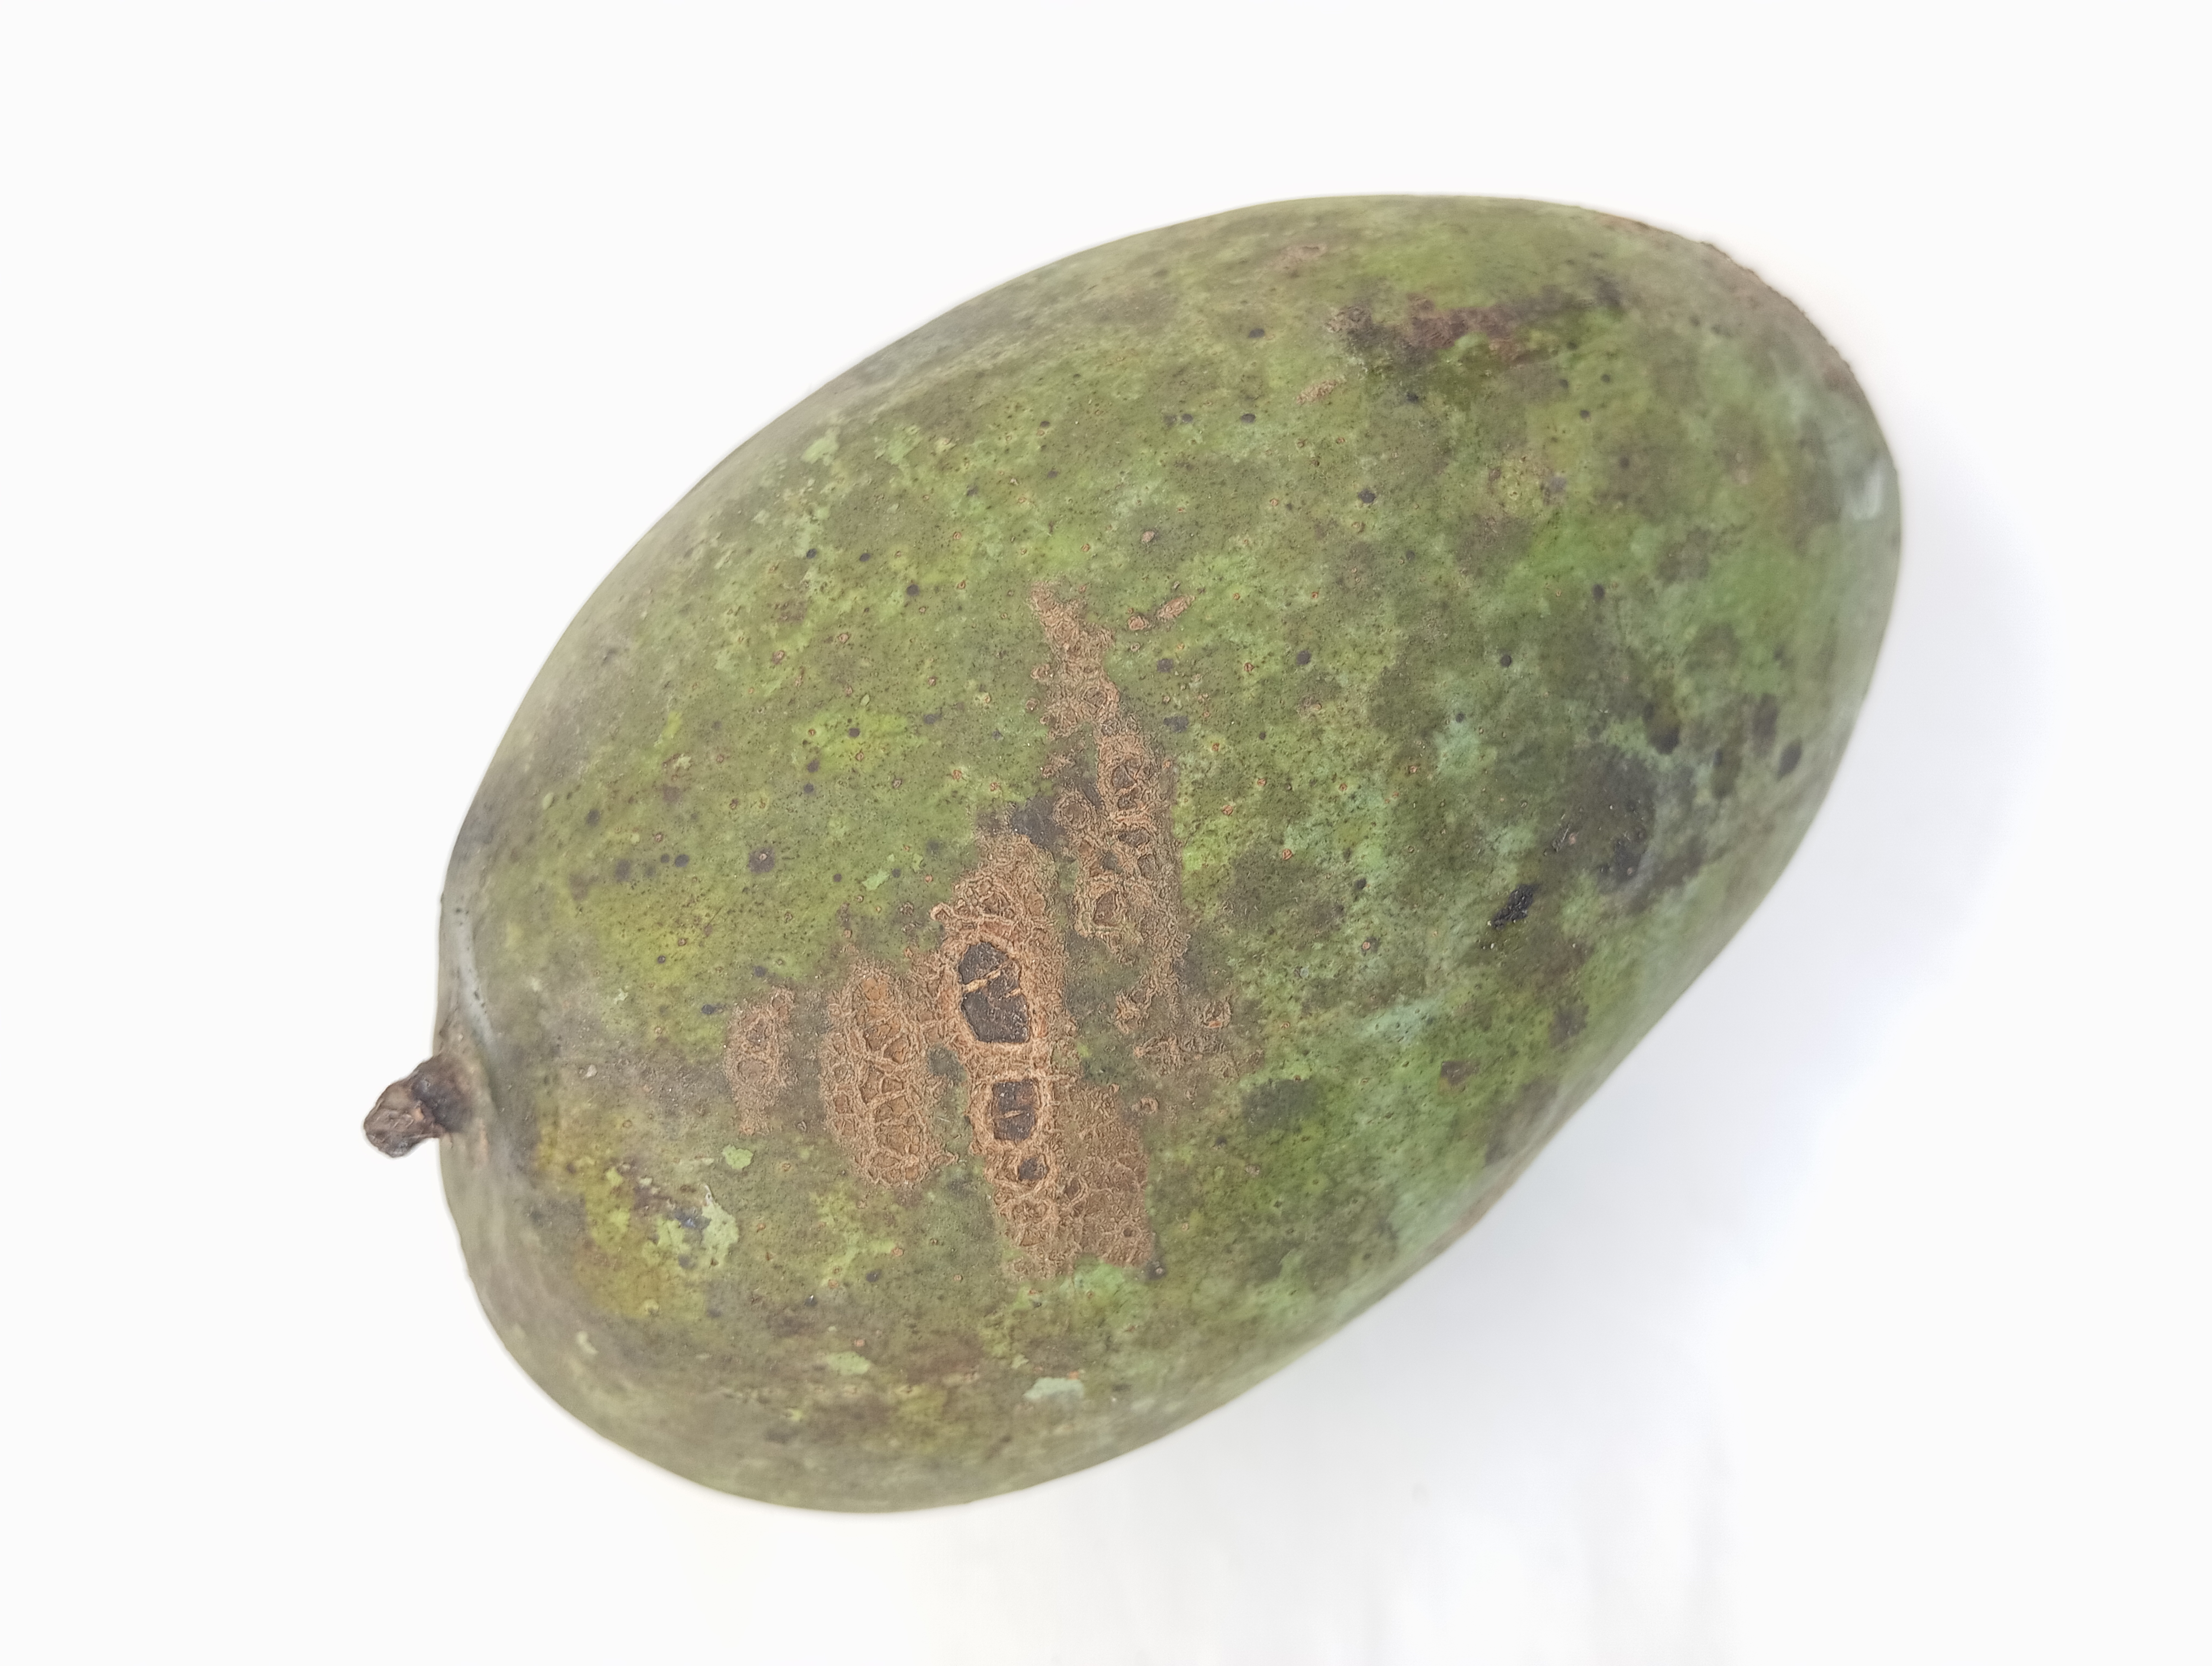
Mango variety: Fazli